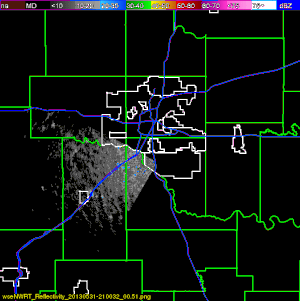
Le radar à commande de phase à multifonctions est un système radar expérimental américain dérivé de la technologie du radar tridimensionnel à balayage électronique pour servir différent usagers civils. Il débuta par un radar expérimental aux États-Unis utilisant une antenne radar AN/SPY-1 déclassée de la Marine américaine et donnée à la NOAA en 2003. Le programme initial se termina en 2016 mais la phase 2 a débuté en 2019.